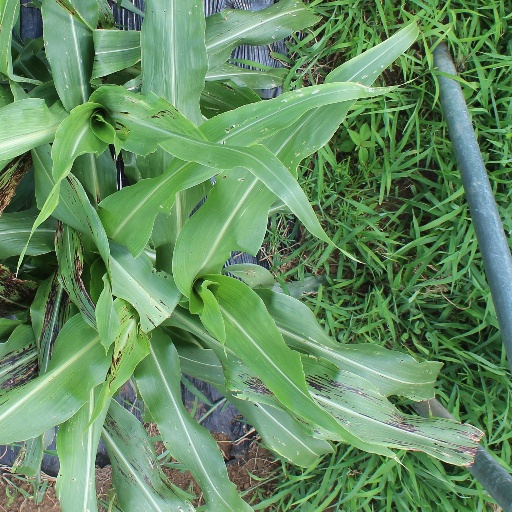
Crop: sorghum